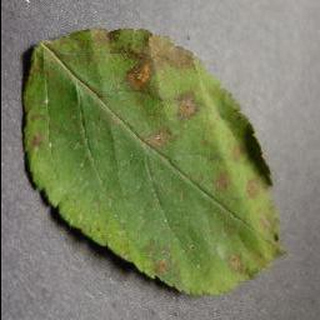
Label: apple_cedar_apple_rust